Vera Menchik

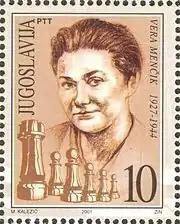
Menchik on a 2001 stamp from Yugoslavia

Master-level players who lost to Menchik were said to be "members" of the "Vera Menchik Club", a term that was used by both these high-level players and the press. This concept originated at the Carlsbad tournament in 1929 when Albert Becker suggested the idea as a means of ridicule after Menchik lost her opening-round game. He also suggested players who drew against Menchik be deemed "candidate members". Before the same tournament, chess journalist Hans Kmoch also mocked Menchik by stating he would "go on stage as a ballerina" if Menchik scored more than three points. Becker himself became the first member of the club when he lost to Menchik in the third round. Although Menchik only scored exactly three points in Carlsbad, Kmoch expressed regret over his declaration and his behavior in light of Menchik's performance midway through the tournament. The notion of the club grew in popularity after the tournament and was routinely mentioned in the press thereafter. Max Euwe and George Thomas, both of whom had negative scores against Menchik, were each declared to be "president" of the club by the press or other master-level players on different occasions.